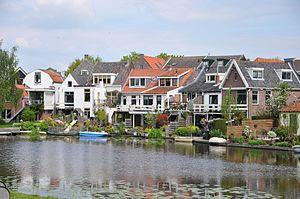
Krimpenerwaard est une commune néerlandaise située en province de Hollande-Méridionale. Établie le 1ᵉʳ janvier 2015 sur une surface de 161,3 km² par la fusion des communes de Nederlek, Ouderkerk, Vlist, Bergambacht et Schoonhoven, elle compte 54 287 habitants selon le recensement effectué cette année. Elle est nommée d'après le Krimpenerwaard.